Chris Brown (Canadian musician)

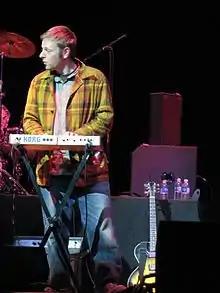
Chris Brown performing in 2007 with the Rheostatics at Massey Hall in Toronto, Ontario

Brown was one of the primary singers and songwriters for the alternative rock band Bourbon Tabernacle Choir in the 1980s and 1990s. When that band broke up, he continued performing as a duo with his Bourbon bandmate Kate Fenner. Brown has accompanied dozens of notable musicians on stage, including a six-month stint as a member of Barenaked Ladies in 1998 filling in for Kevin Hearn while Hearn battled leukemia.